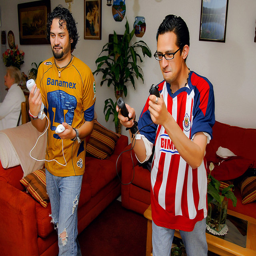
Two men playing a video game inside of a room
Men playing a Wii game together in a living room
Two male friends playing Wii games together happily.
two men standing in the living room playing with their wii motes
Two men take turns playing a video game.